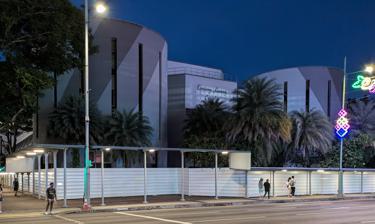
Building: Tanjong Katong Complex
Country: Malaysia
Year built: 1982
Shopping complex in Singapore Tanjong Katong Complex in 2024 during renovations Tanjong Katong Complex is a shopping complex in Geylang Serai , Singapore. Completed in 1982, the complex was the first air-conditioned shopping complex built by the Housing and Development Board and has since become known for servicing the Malay community in the area. History Plans to build the complex was announced in 1980 by the Housing and Development Board . The complex opened in 1983 and initially housed a supermarket named Yokoso, which was the anchor tenant. The complex became known for servicing the Malay community in the area, particularly around Hari Raya , following the closure of the Geylang Serai Market . The Singapore Land Authority announced on 8 December 2021 that the complex would undergo major renovations from August 2023 to June 2026. The renovations are a part of multiple redevelopments in the Geylang Serai done in an effort to make Geylang Serai a "culturally distinct precinct". Several of the more iconic features of the complex, such as the slanted columns of the building facing Tanjong Katong Road, will be preserved. Plans for the renovations include a new thoroughfare connecting to a new entrance at Sims Avenue and a rooftop F&B space. References